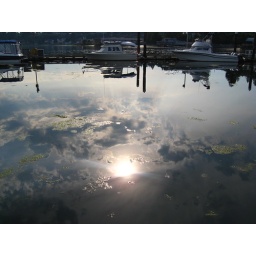
This is the reflection of the clouds in the water at the marina.